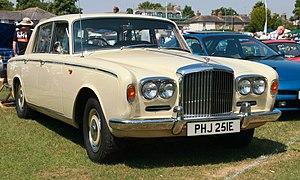
La Rolls-Royce Silver Shadow est une automobile de prestige développée par Rolls-Royce et commercialisée de 1965 à 1980. La variante cabriolet est commercialisée sous le nom de Rolls-Royce Corniche à partir de 1971. La Silver Shadow est produite de 1965 à 1976 et la Silver Shadow II de 1977 à 1980. À son époque, elle fut la Rolls-Royce la plus vendue.